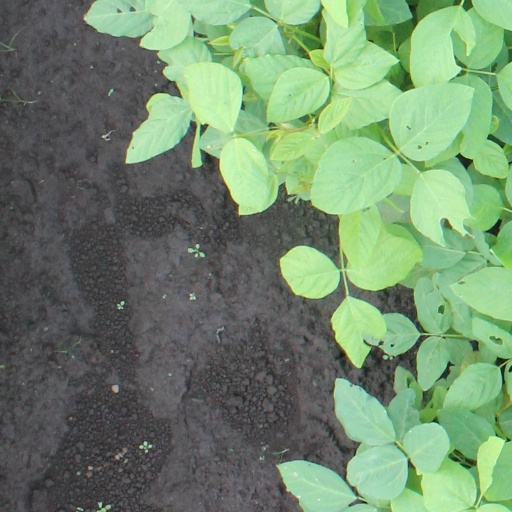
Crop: soybean